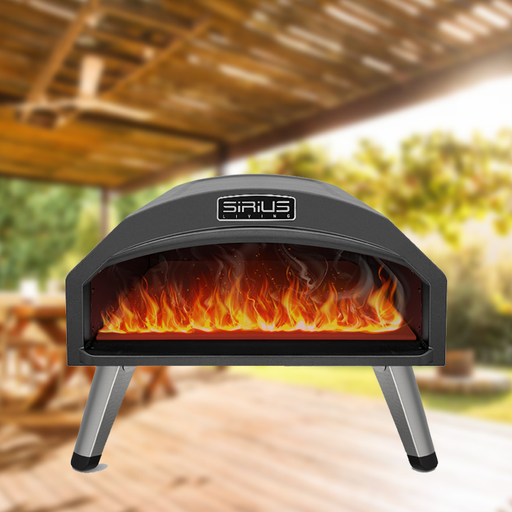
קטגוריה: מתנות בתוספת תשלום
תיאור: טאבון גז 16" מקצועי לאפייה
דגם: FIAMMA-16
תשלום נוסף: 400 ₪
מידע נוסף: מתנה בתוספת תשלום